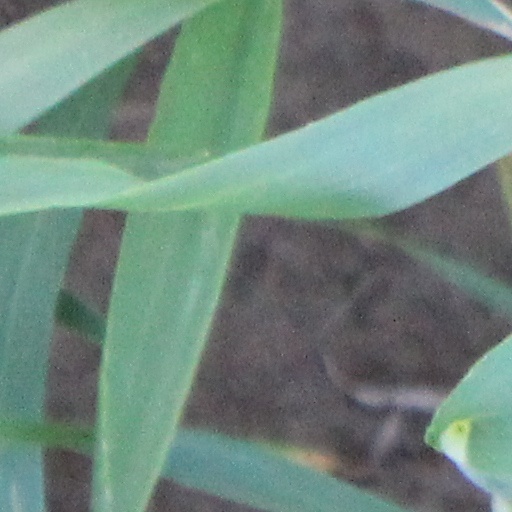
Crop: wheat